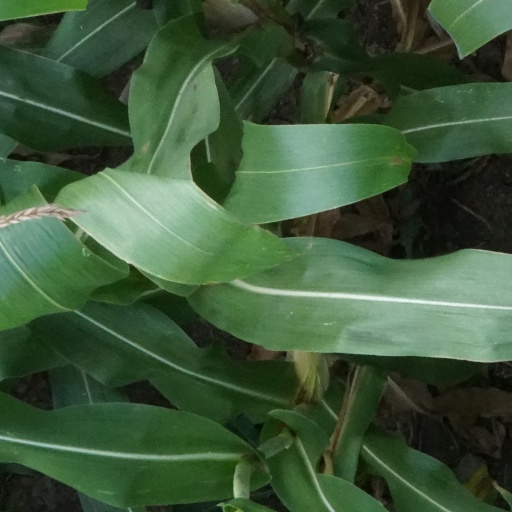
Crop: maize; corn